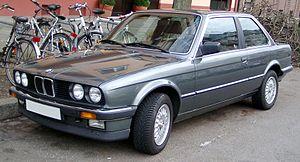
Claus Luthe était un designer automobile Allemand. Il a conçu des modèles importants pour les constructeurs allemand NSU et BMW et est considéré comme l'un des plus grands designers automobile du XXᵉ siècle.